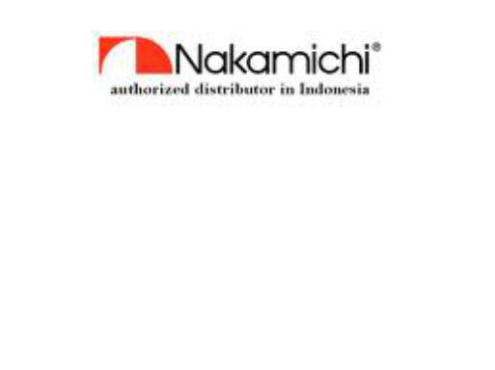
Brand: nakamichi-1
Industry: Necessities